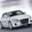
Label: automobile